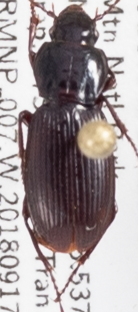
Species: Pterostichus restrictus
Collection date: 2018-09-17
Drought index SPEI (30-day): -1.69
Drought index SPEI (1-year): -1.69
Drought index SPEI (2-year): -0.71